Anna Karima

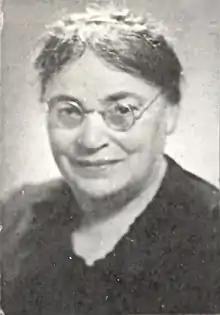

Anna Karima, née "Todora Velkova" (in Bulgarian: Анна Тодорова Велкова) (1871–1949), was a Bulgarian writer, translator, editor, journalist, suffragist and women's rights activist. She was co-founder of the Bulgarian Women's Union, and served as its chairperson from 1901 to 1906.